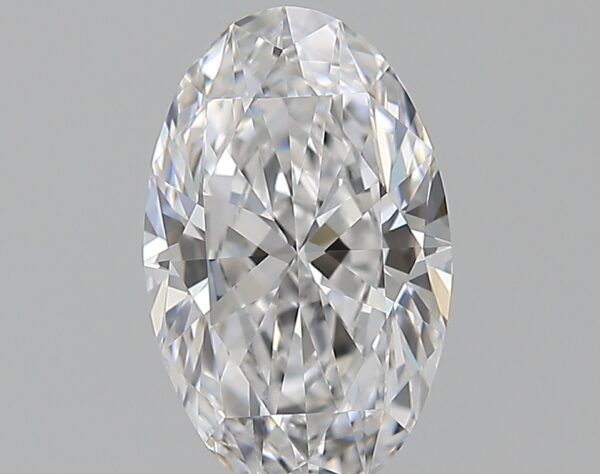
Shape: oval
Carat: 1.25
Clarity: VVS2
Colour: D
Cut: EX
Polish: EX
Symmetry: EX
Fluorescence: N
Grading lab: GIA
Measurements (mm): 9.36 x 5.8 x 3.52